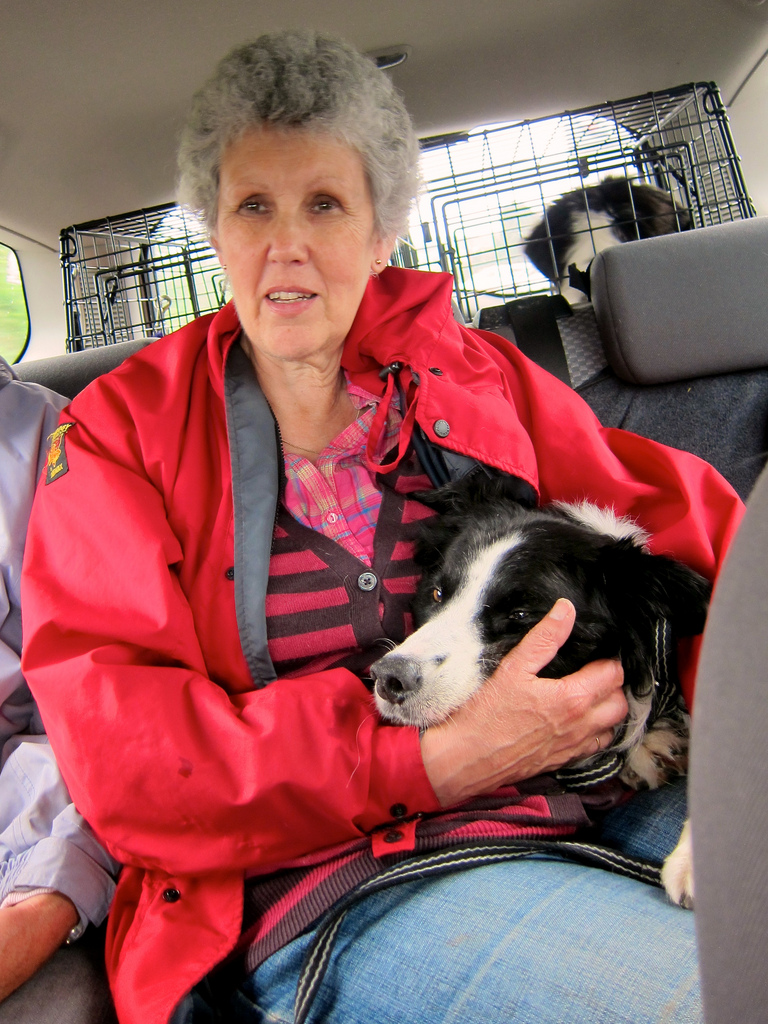
question: 女性は何人いますか？
answer: 1人

question: 女性はどこにいますか？
answer: 車の中

question: 女性の上着はどんな色ですか？
answer: 赤色

question: 女性は何をしていますか？
answer: 犬を抱いている

question: 犬は何匹いますか？
answer: 2匹

question: 犬はどんな色ですか？
answer: 黒と白色

question: 犬はどこにいますか？
answer: 車の中

question: シートはどんな色ですか？
answer: 灰色